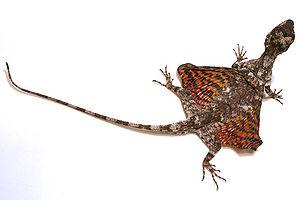
Draco volans, ou Dragon Volant, un lézard des Philippines"
Draco est un genre de sauriens de la famille des Agamidae.